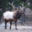
Label: deer